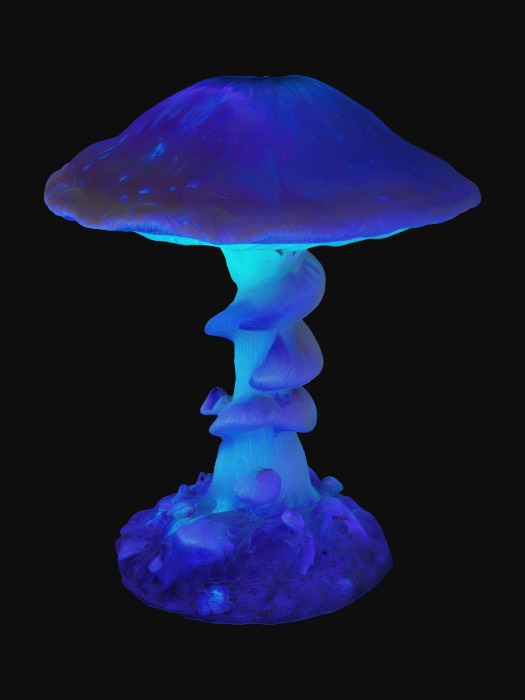
미적 점수 (1~10점): 8